Selena Millares

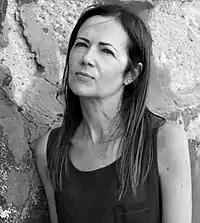
Selena Millares

She was born in Las Palmas de Gran Canaria and got her Ph.D. in Literature at the Universidad Complutense de Madrid. She has lived in Minneapolis, Paris, Berlin, Santiago de Chile and Alghero. Since 1996, she is a professor at the Universidad Autónoma de Madrid. She is the author of numerous essays as well as creative works (poetry, prose, painting), which suggest an interdisciplinary dialogue and the return to the original humanism, based on the integral conception of art and thought.